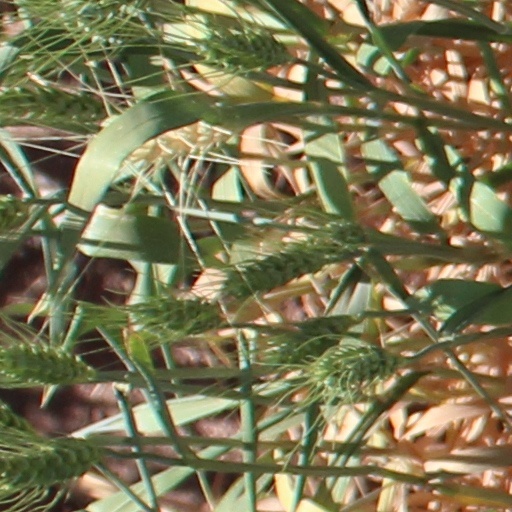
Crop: wheat